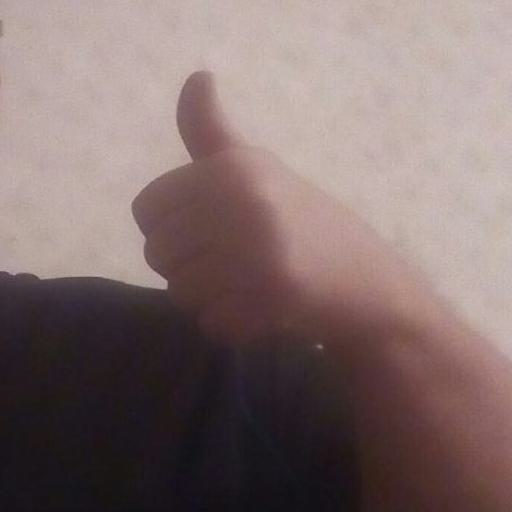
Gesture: like